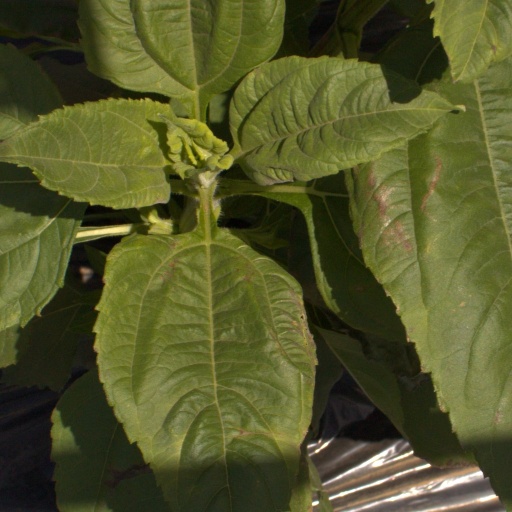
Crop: Jerusalem artichoke